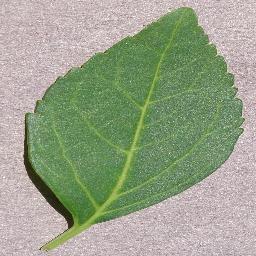
Label: Cherry___healthy